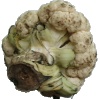
Label: Cauliflower 1